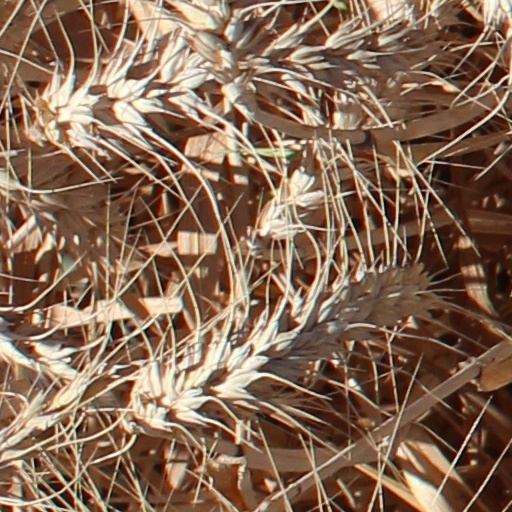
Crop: wheat